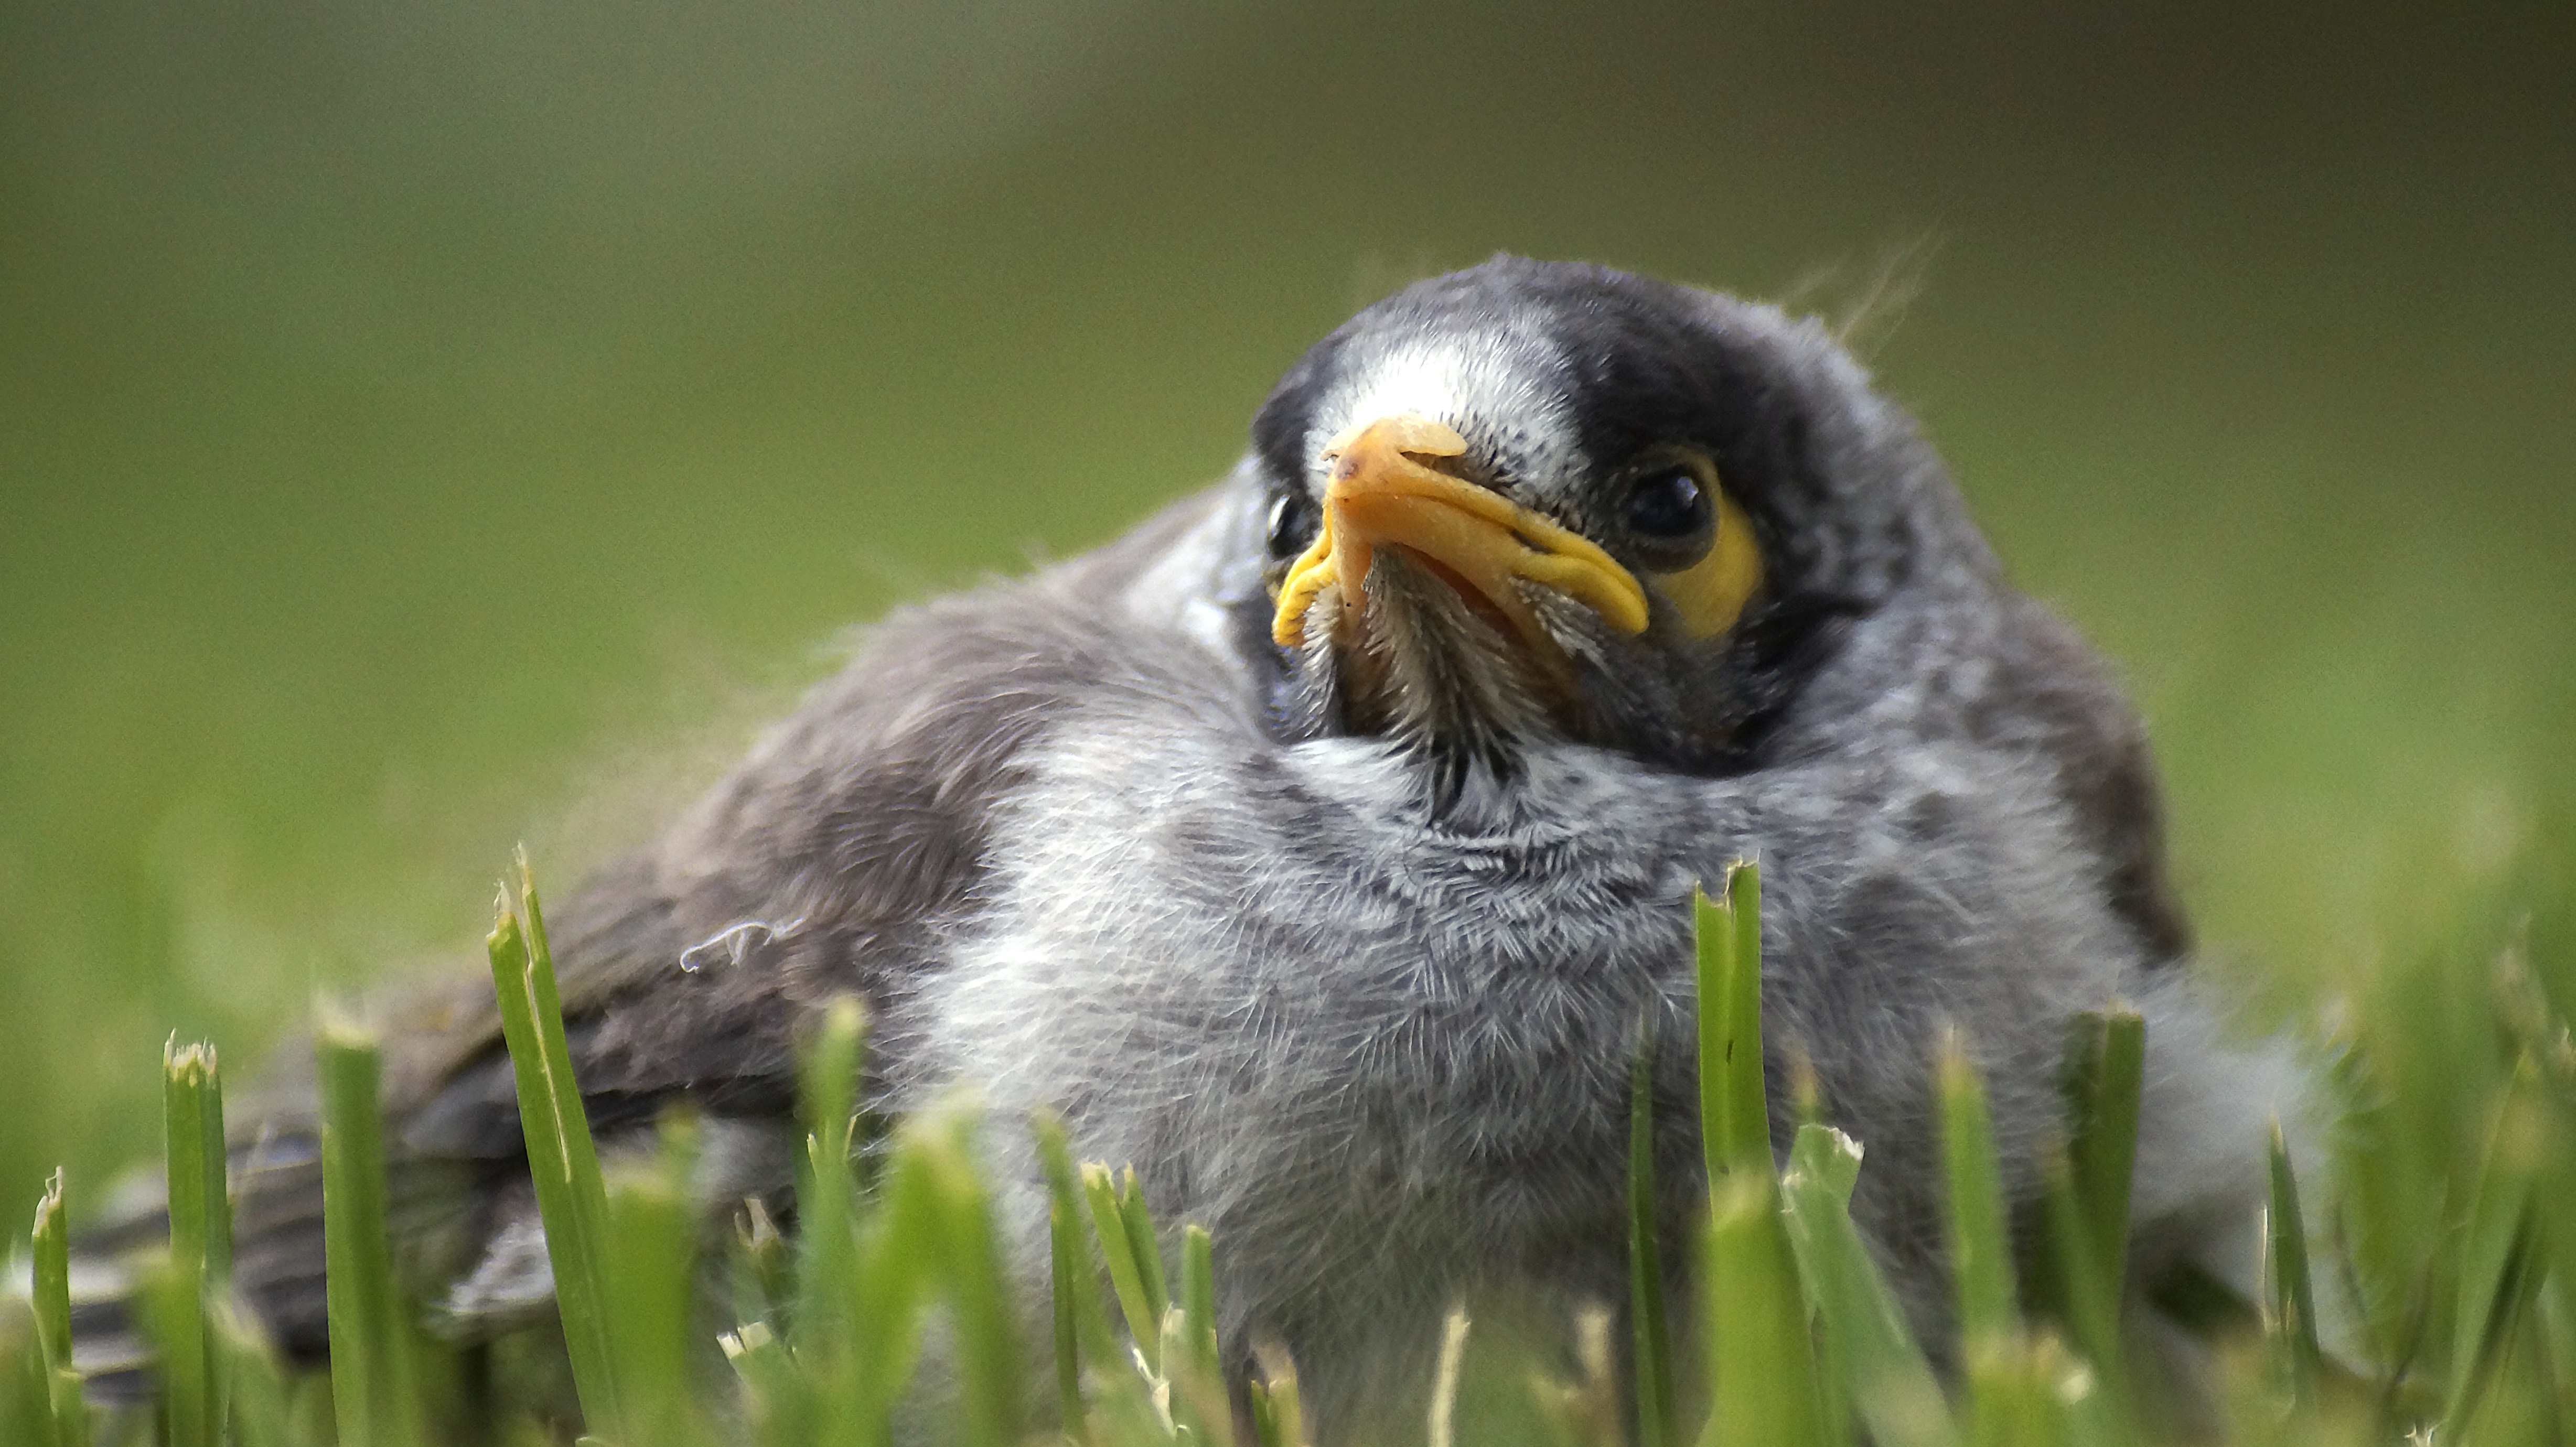
nature, grass, branch, bird, animal, cute, wildlife, pet, young, beak, baby, fauna, close up, happiness, little, vertebrate, adorable, perching bird